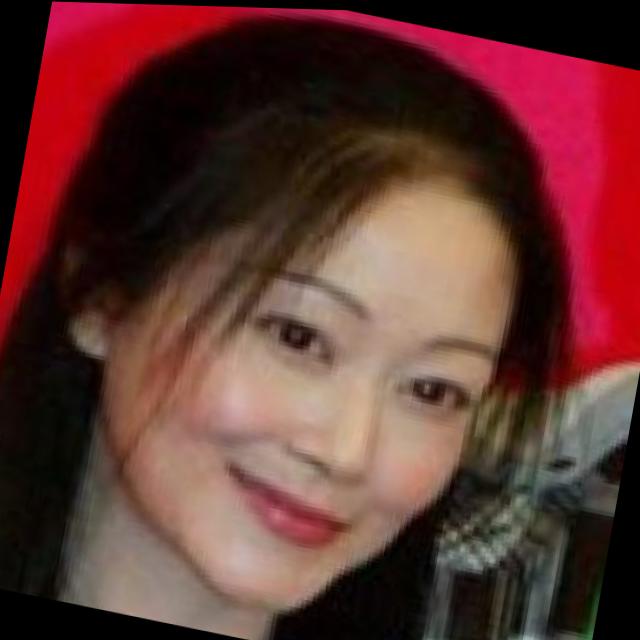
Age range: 21-44